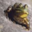
Label: frog